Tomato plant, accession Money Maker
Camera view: bottom (45 deg); turntable rotation: 270 degrees
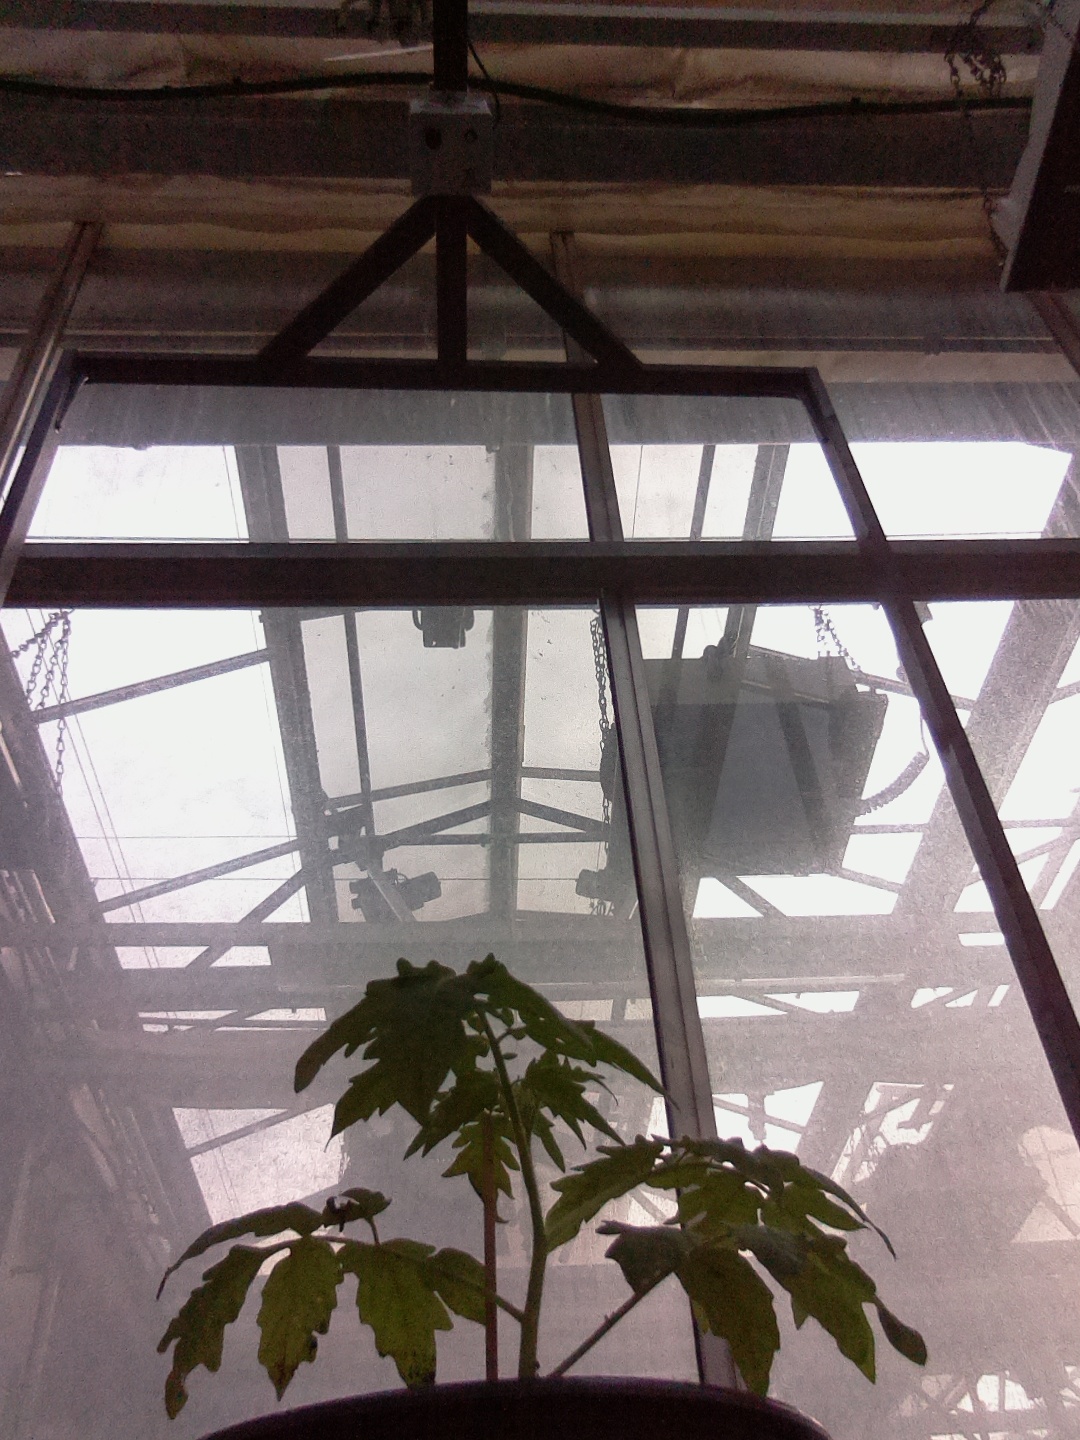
BBCH growth stage 13: 6 of true leaves visible